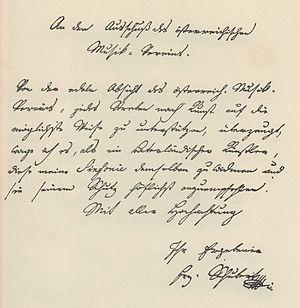
La Symphonie nᵒ 9 en ut majeur, D. 944, connue sous le nom de « Grande Symphonie », est la dernière à avoir été achevée par Franz Schubert.